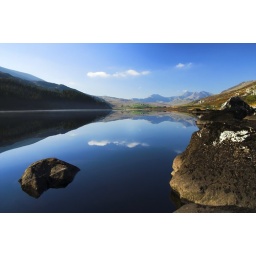
mountain lake in wales uk